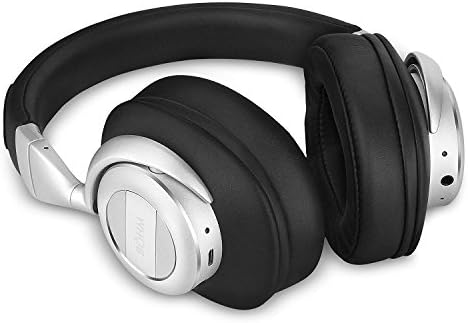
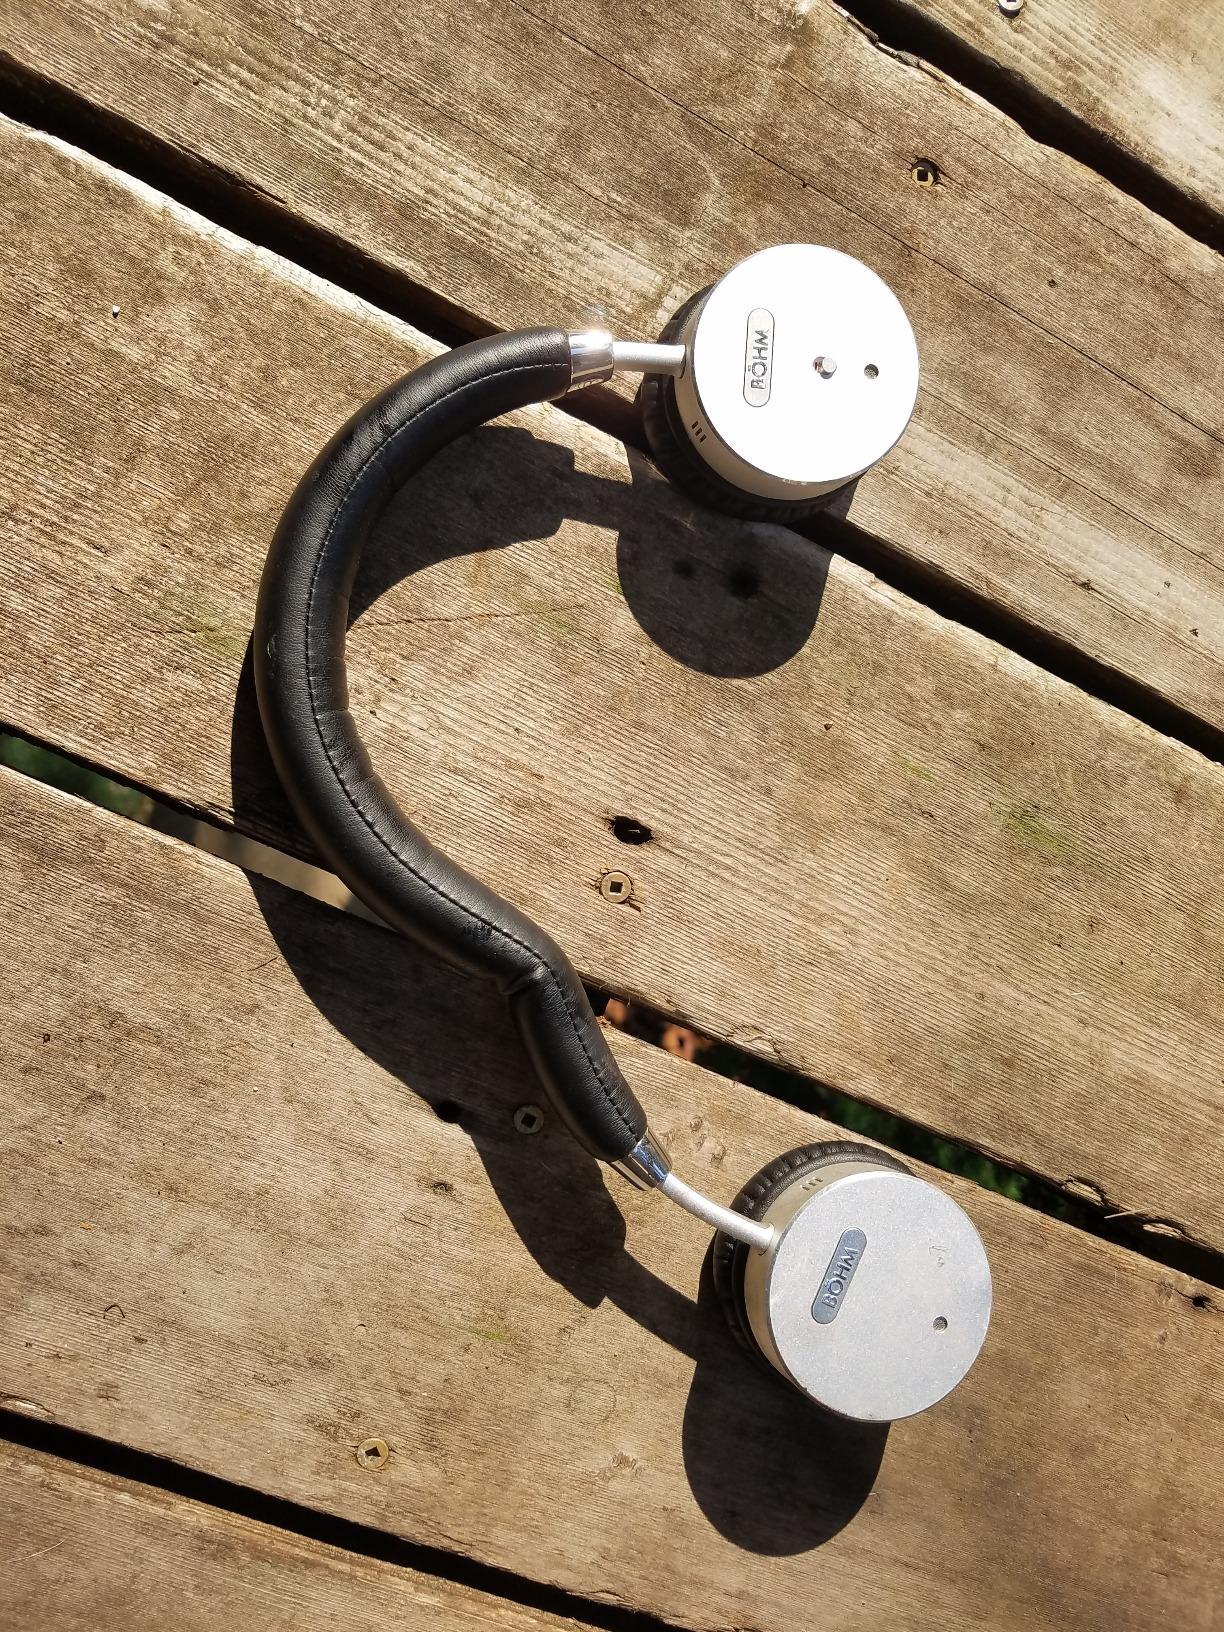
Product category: headphones
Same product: no